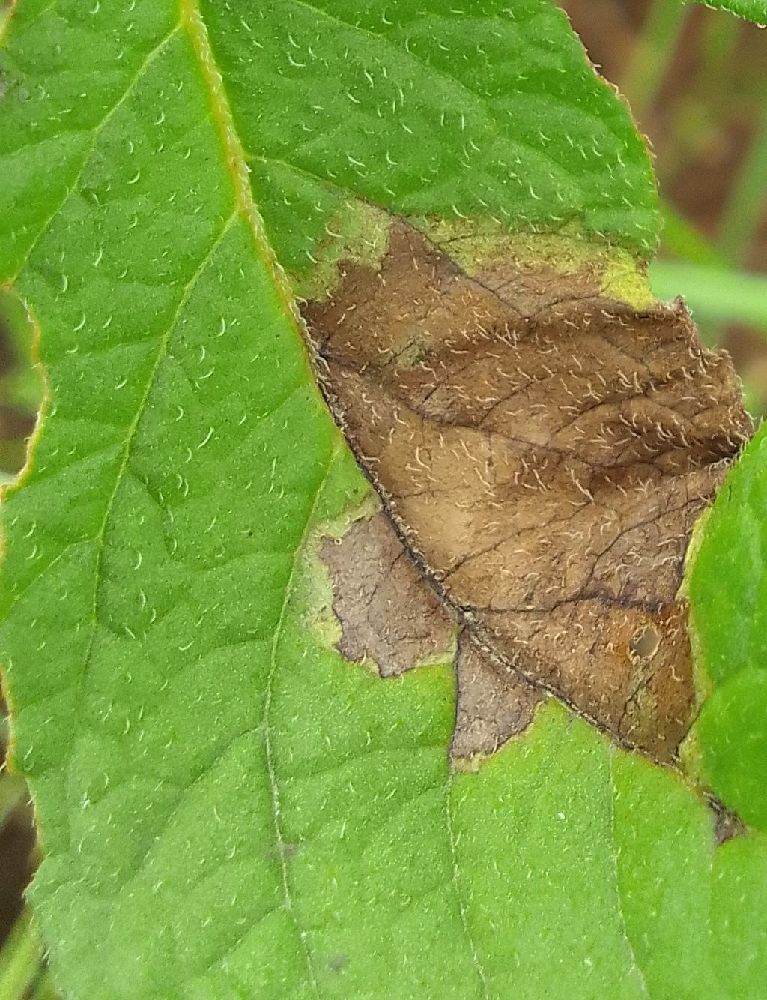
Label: Late blight